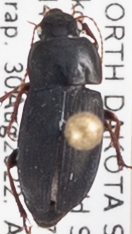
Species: Harpalus opacipennis
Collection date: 2022-08-30
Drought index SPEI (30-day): -1.348
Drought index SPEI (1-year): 1.172
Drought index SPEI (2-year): -0.944